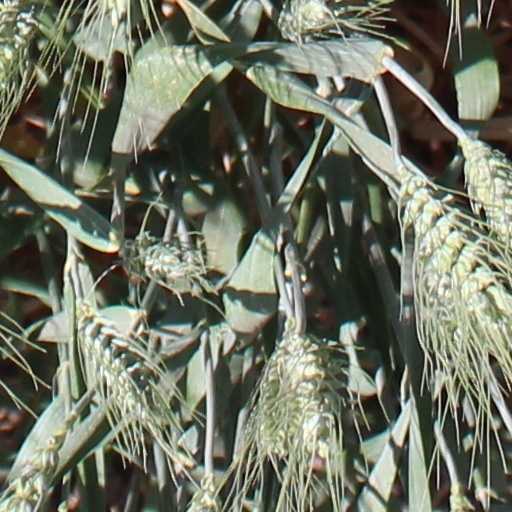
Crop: wheat